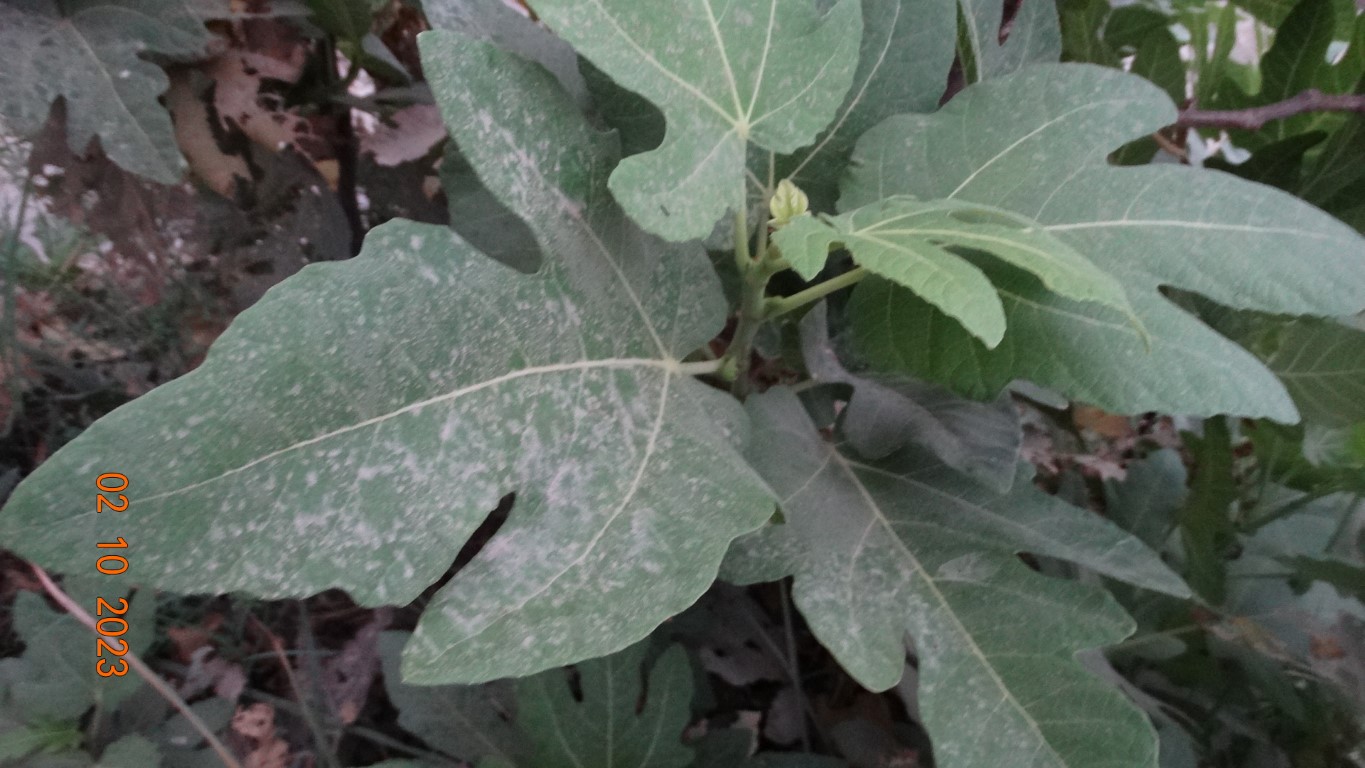
Label: healthy